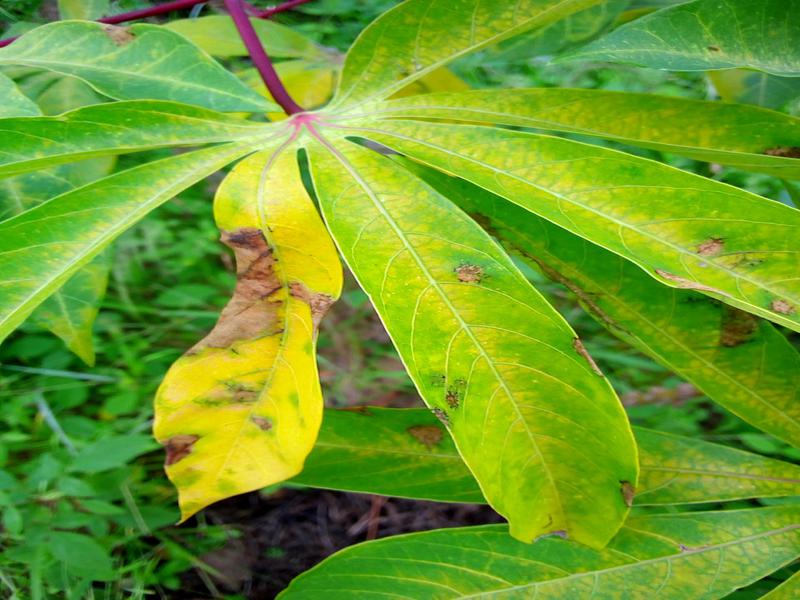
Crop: cassava
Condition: bacterial_blight